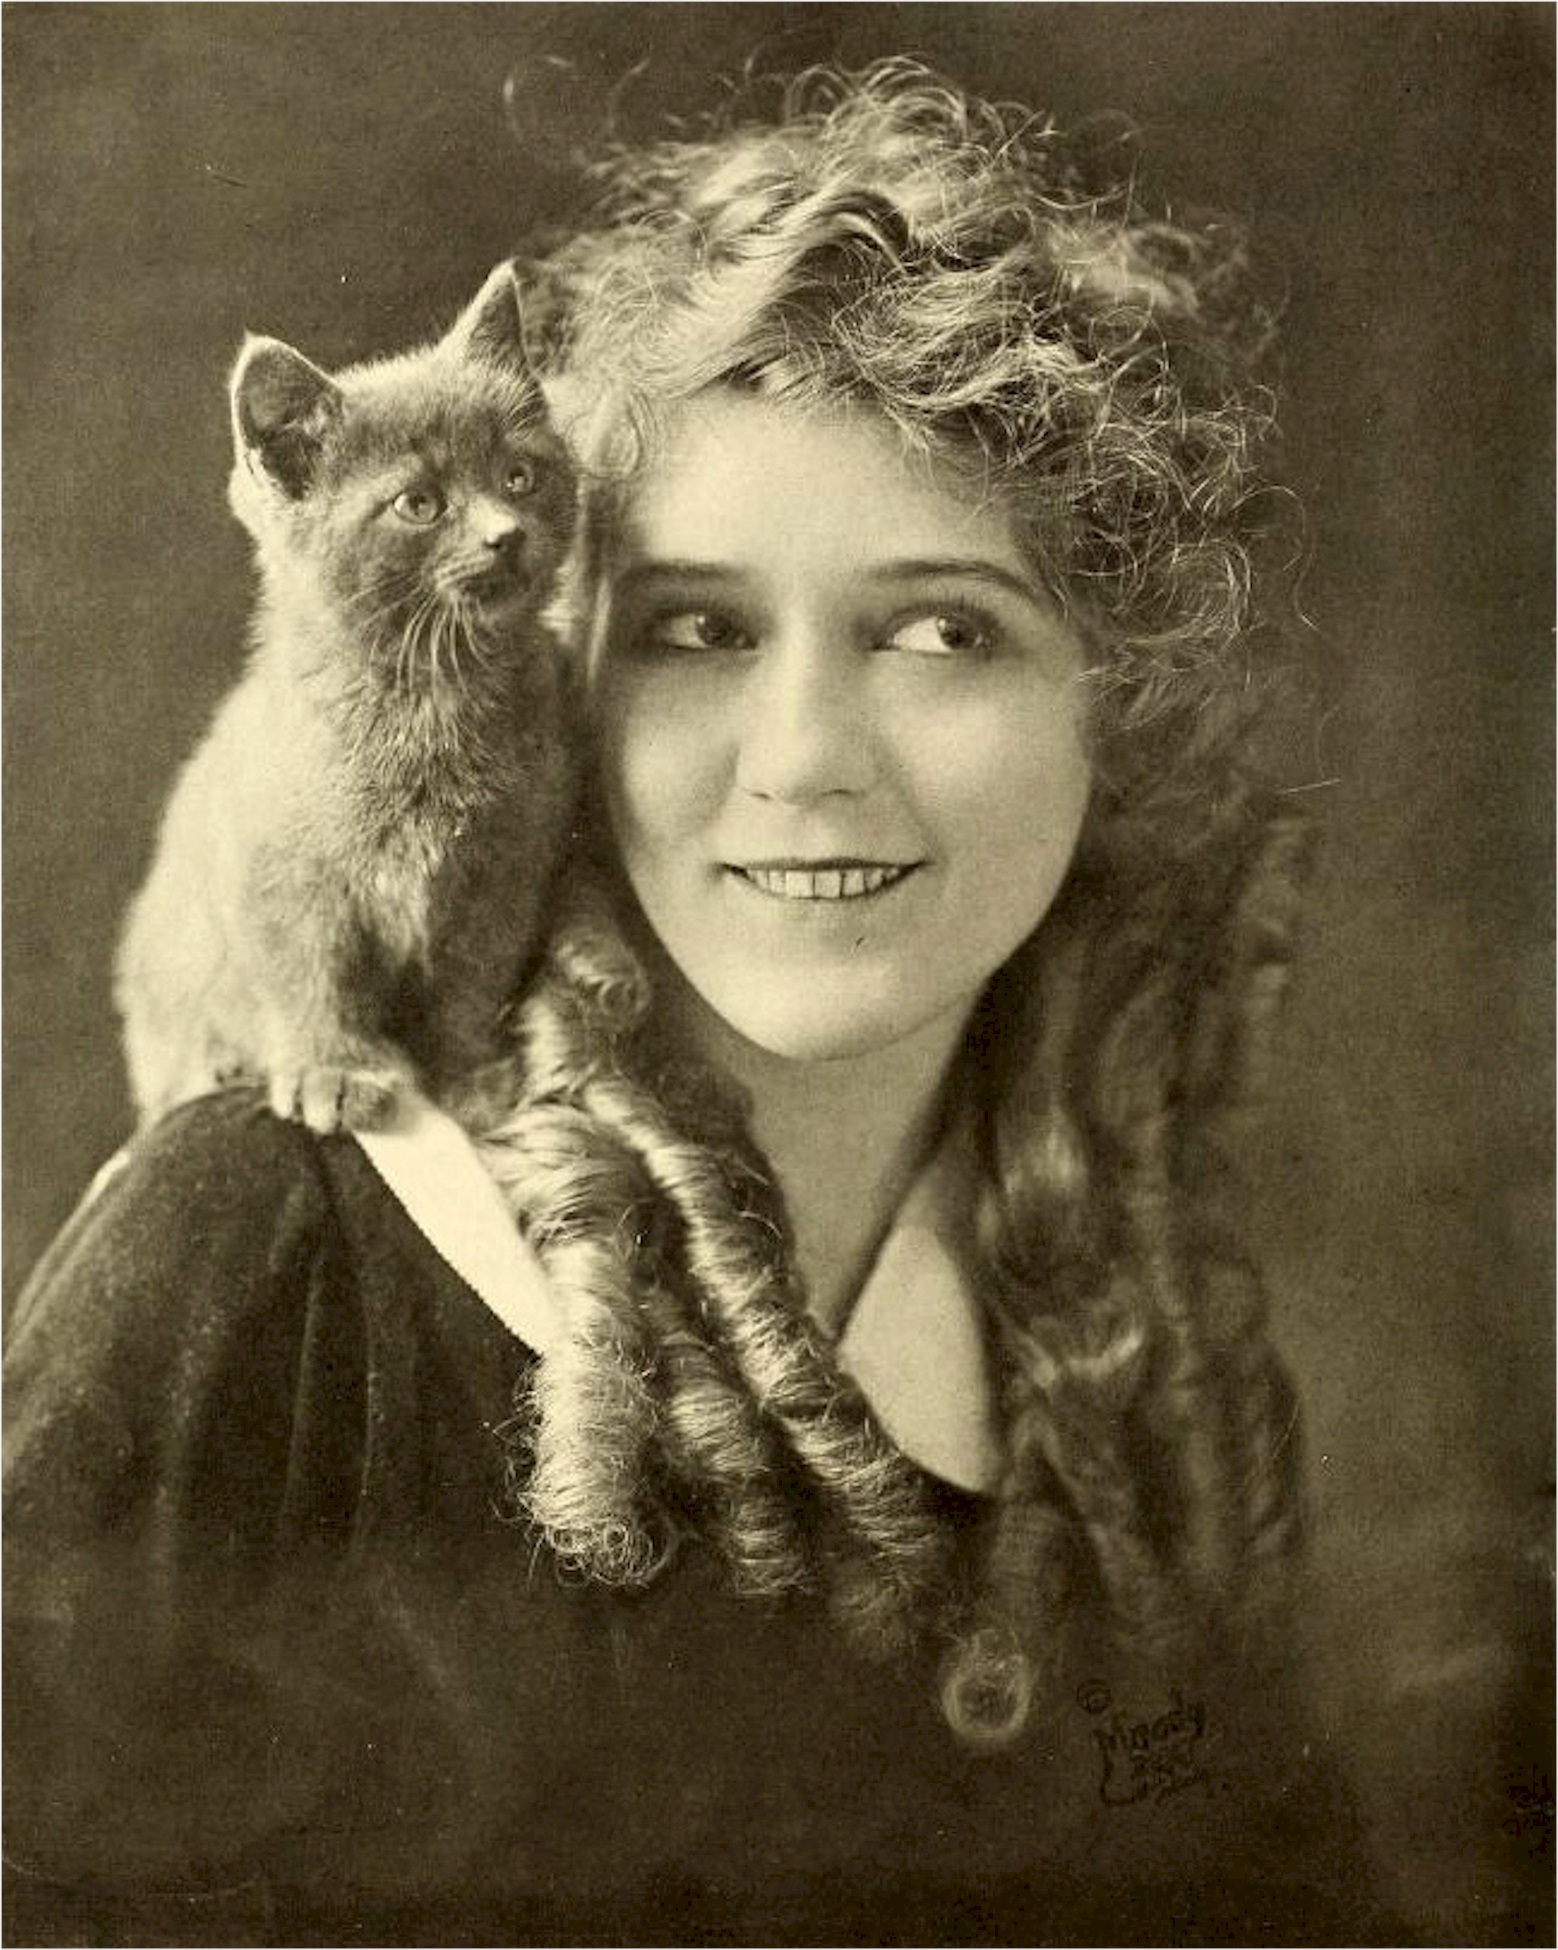
person, vintage, star, female, hollywood, portrait, painting, sketch, drawing, head, photograph, theater, image, films, broadway, movies, actress, portrait photography, motion pictures, mary pickford, 24th greatest, female stars of all time, little mary, girl with the curls, america's sweetheart, co founder united artists, academy of motion picture, arts and sciences